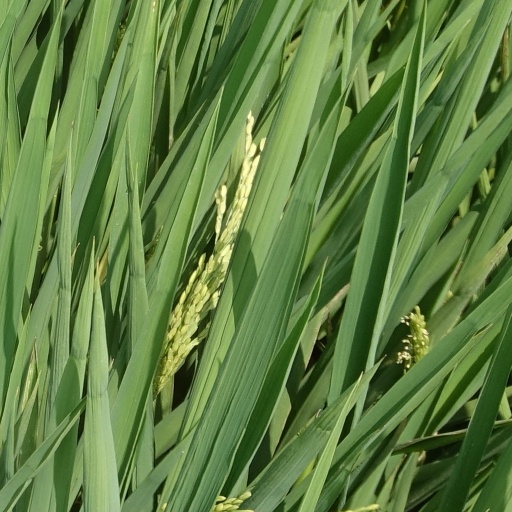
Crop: rice